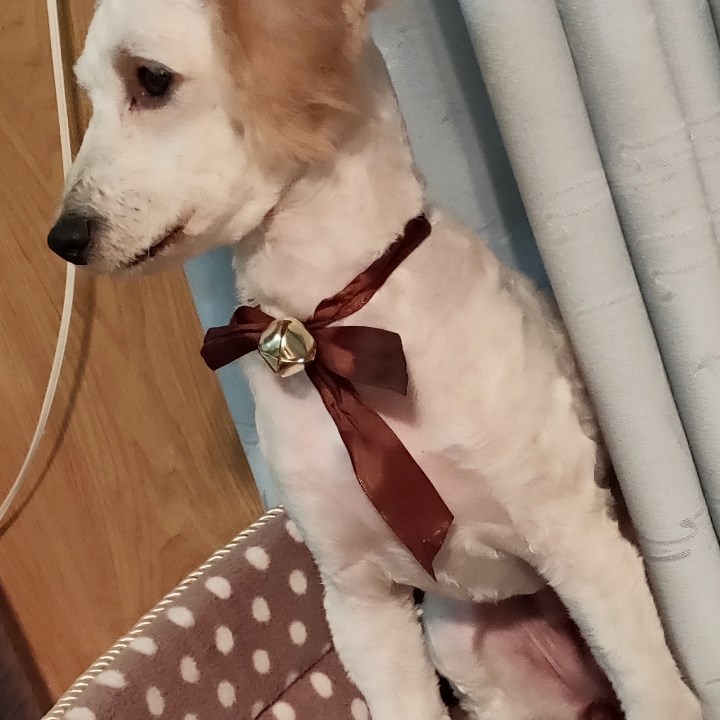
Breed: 2925-n000114-toy_poodle